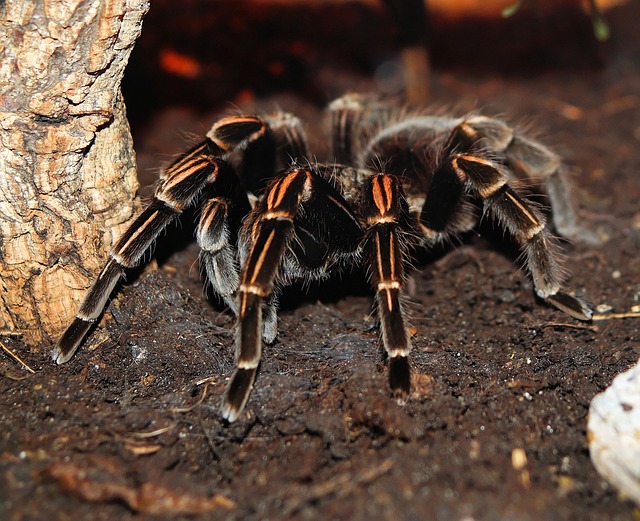
Label: spider